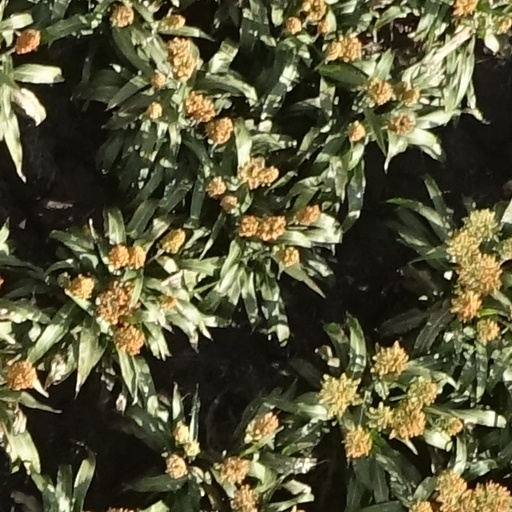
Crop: sorghum